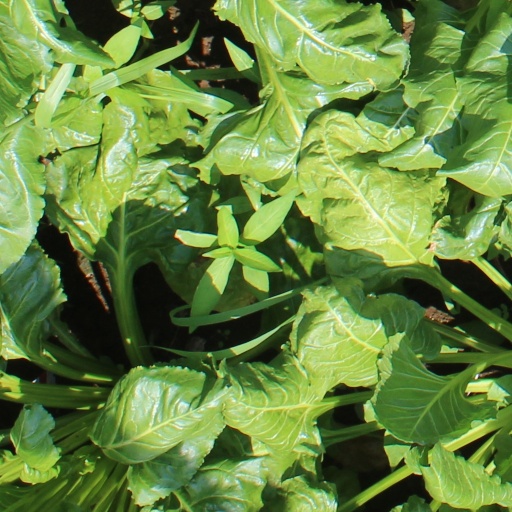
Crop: sugar beet